Edmond Wilhelm Brillant

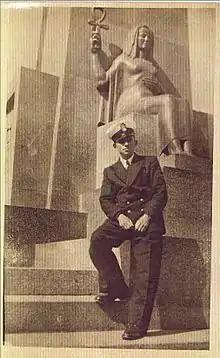
Edmond Wilhelm Brillant at Port Said, Egypt, in 1942

Edmond Wilhelm Brillant Halevi (1916–2004) was a Polish-born Israeli naval architect and one of the founding fathers of the Israeli navy.